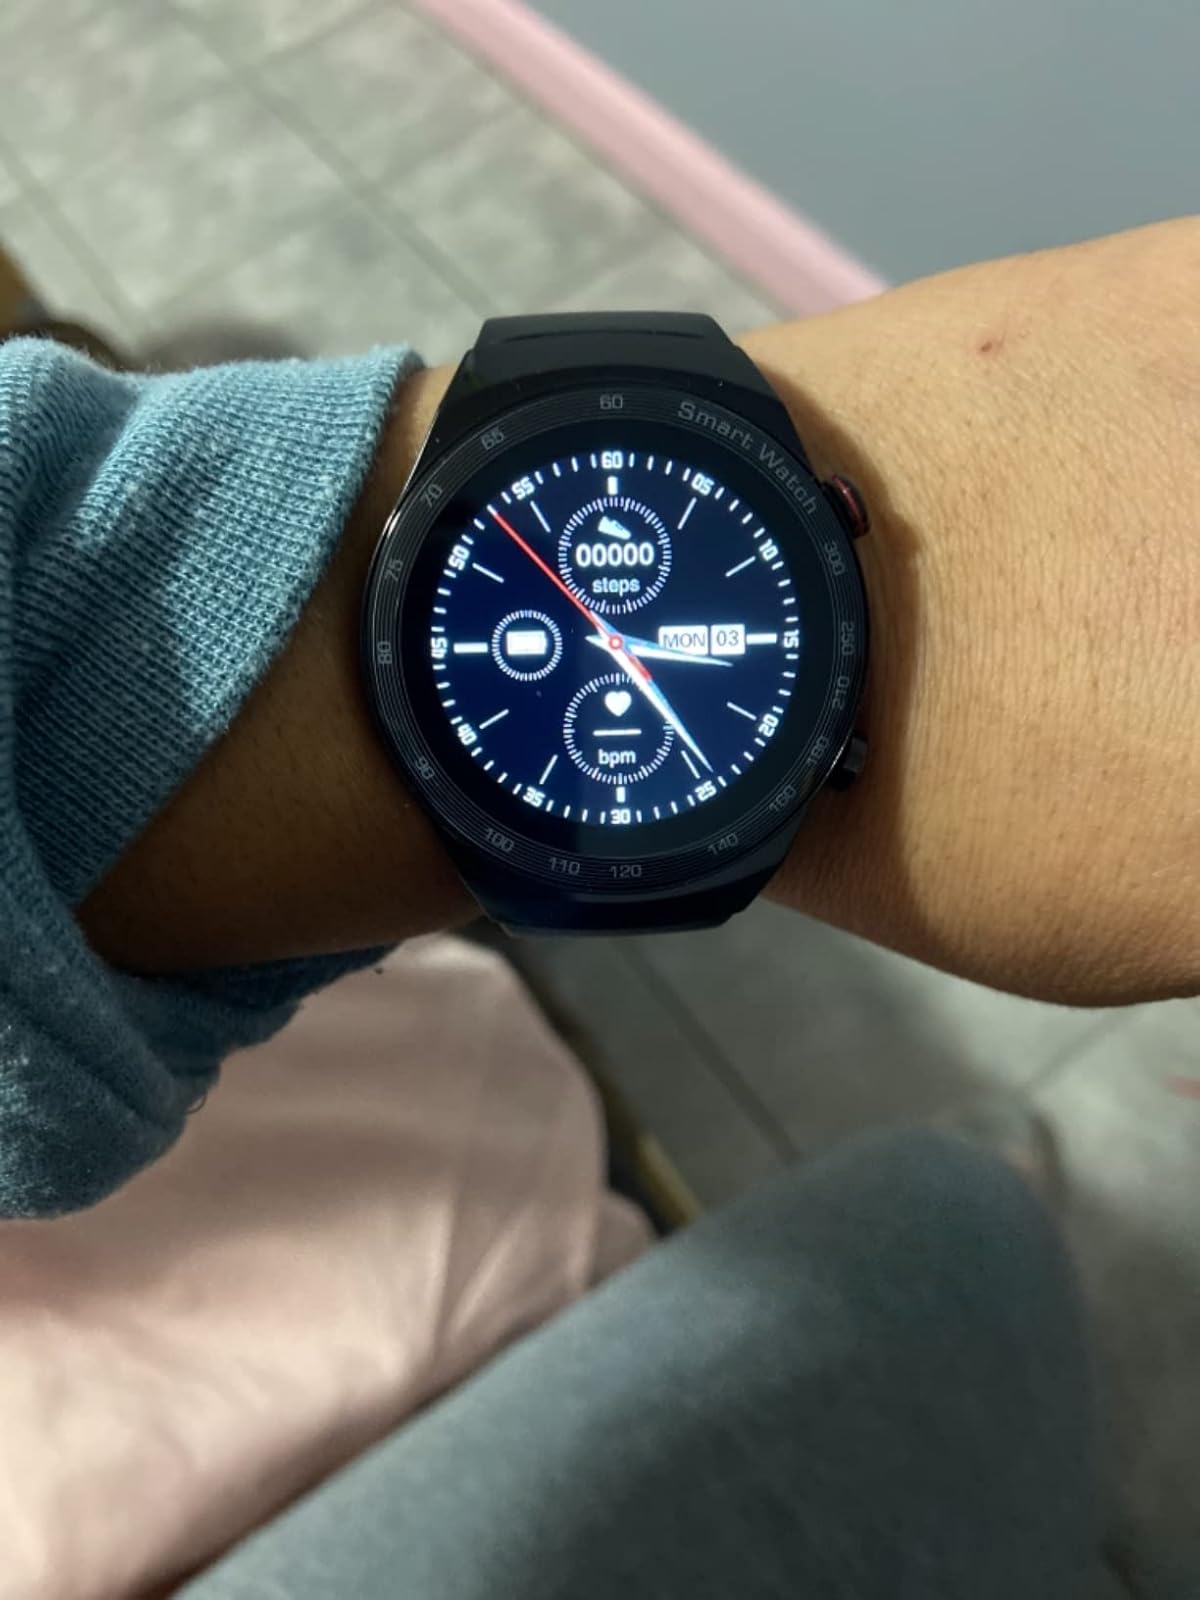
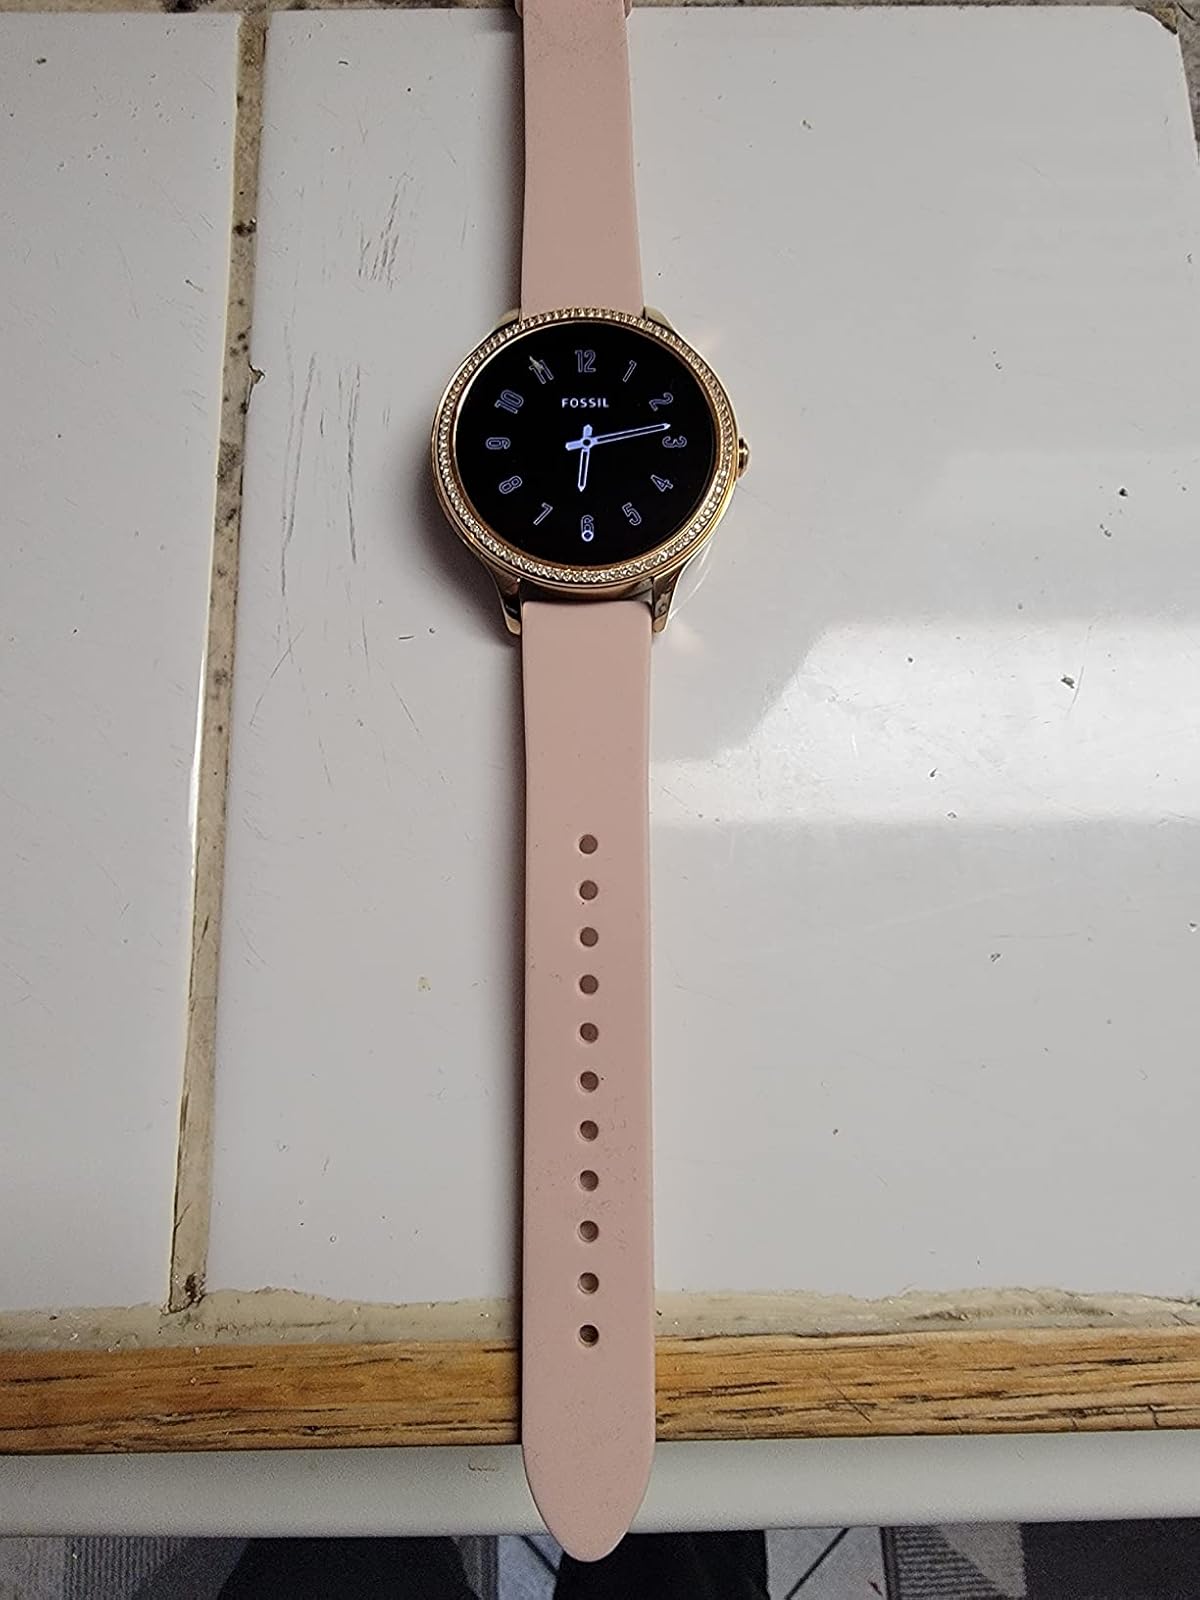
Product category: smartwatch
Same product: no